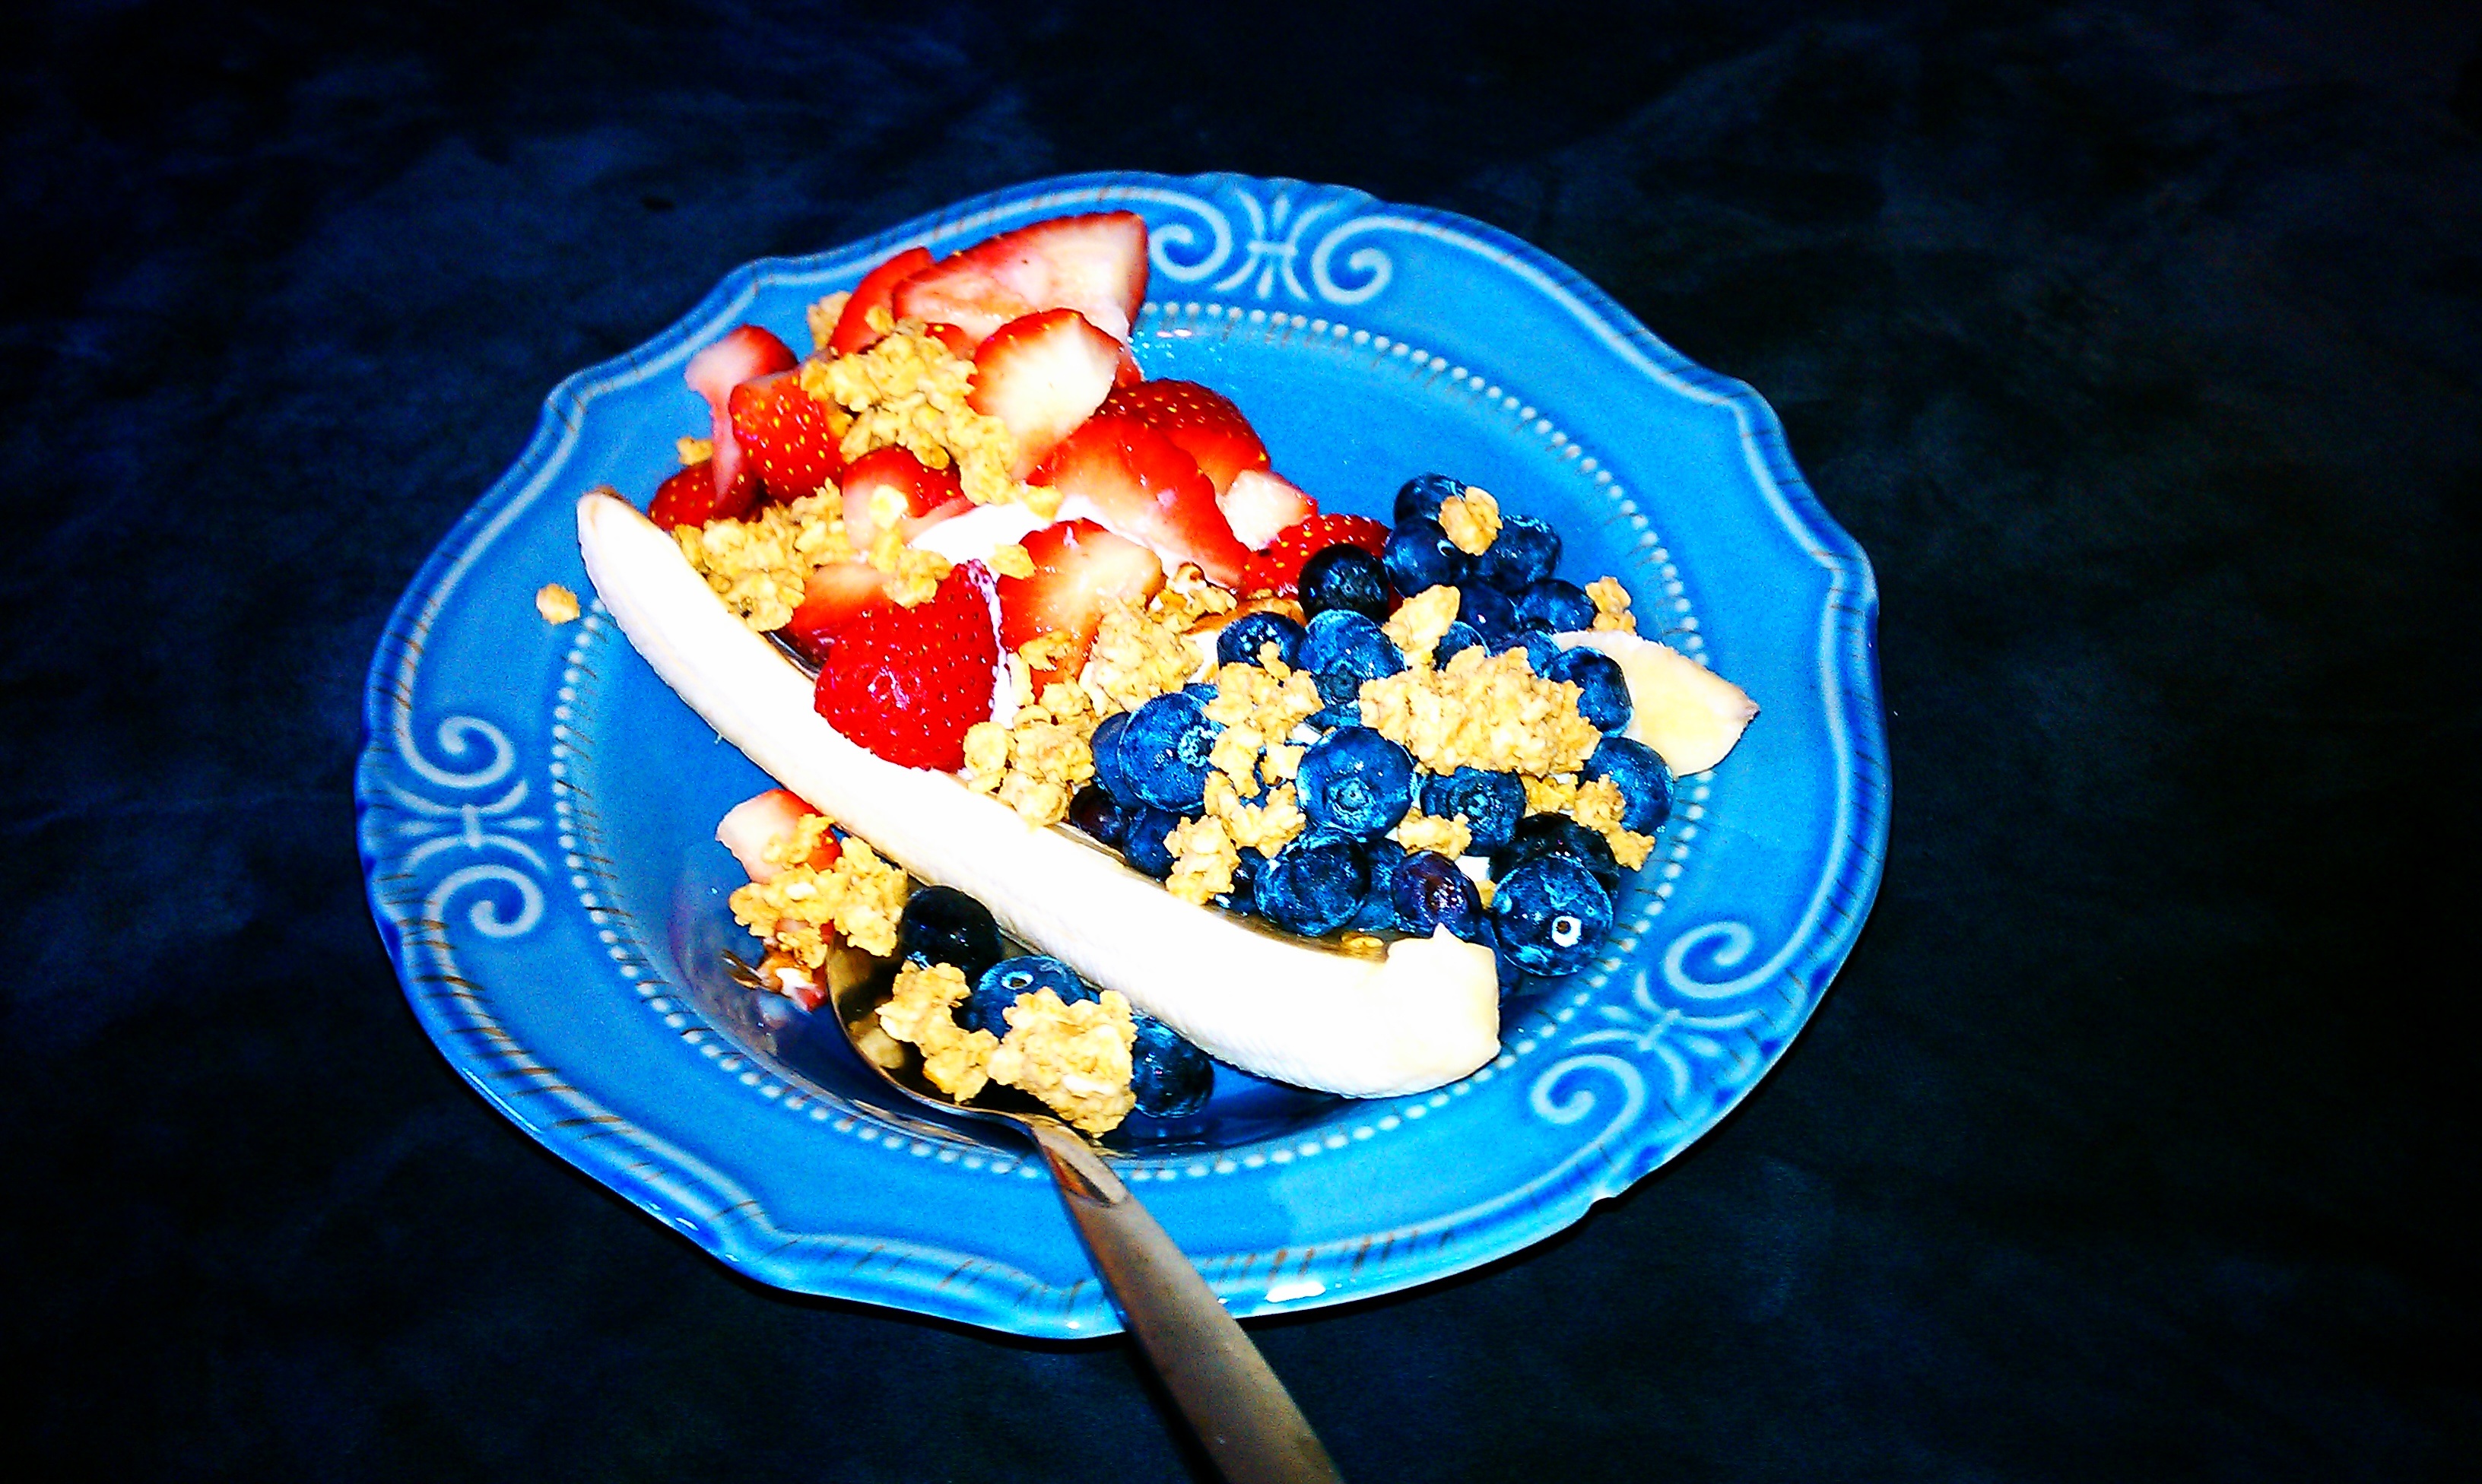
fruit, food, produce, natural, fresh, breakfast, healthy, ice cream, dessert, health, eating, yogurt, nutrition, blueberries, strawberries, diet, organic, muesli, snack food